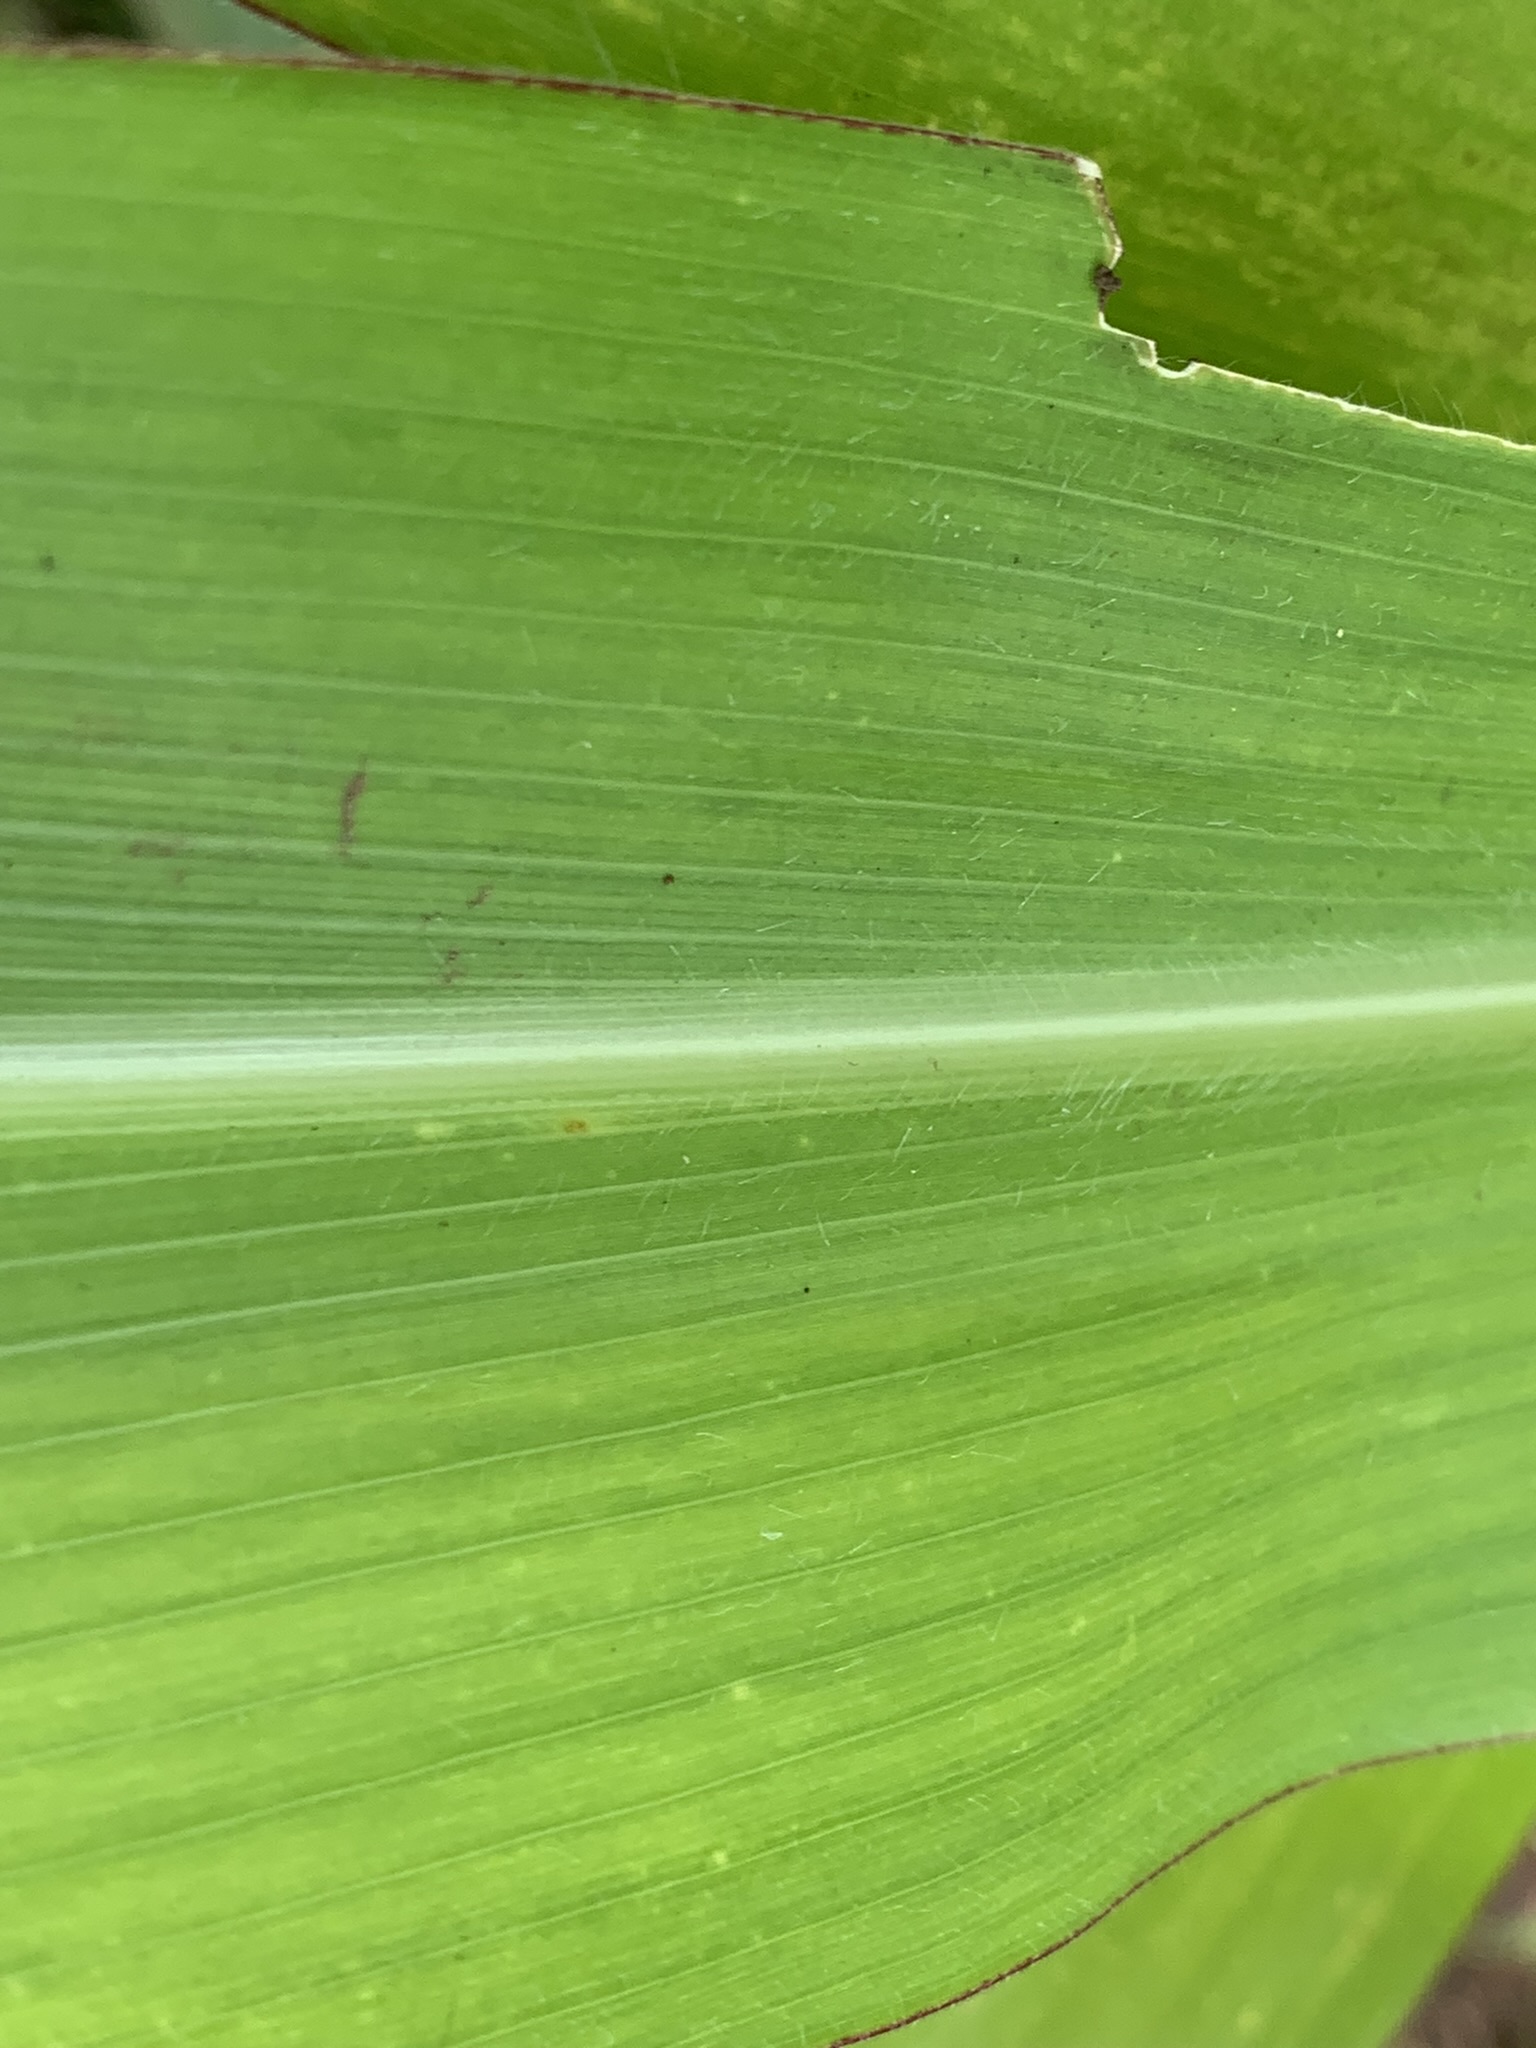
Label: Healthy